East Tennessee bridge burnings

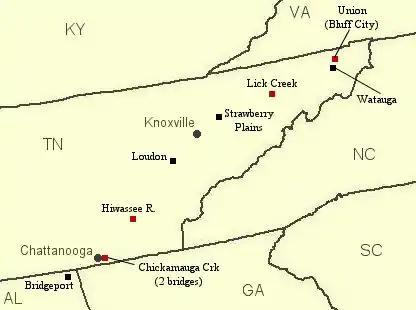
Bridges targeted by the bridge burners on the night of November 8, 1861; the red squares indicate bridges that were successfully destroyed; Knoxville and Chattanooga are shown for reference

The nine bridges targeted were, from northeast to southwest: the bridge over the Holston River at Union (modern Bluff City); the bridge over the Watauga River at Carter's Depot (modern Watauga); the bridge over Lick Creek, near modern Mosheim in Greene County; the bridge over the Holston at Strawberry Plains; the bridge over the Tennessee River at Loudon; the bridge over the Hiwassee River at Charleston; two bridges over Chickamauga Creek in the vicinity of Chattanooga; and the bridge over the Tennessee at Bridgeport, Alabama. All were on the ET&V or ET&G lines with the exception of the Bridgeport bridge, which was on the Memphis and Charleston, and one of the Chickamauga Creek bridges, which was on the Western and Atlantic.